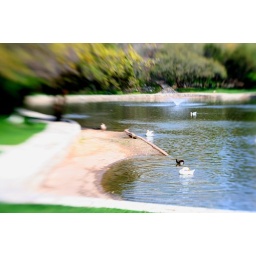
This is the duck pond behind a few office buildings in the Arboretum of Austin.